Norwegian campaign

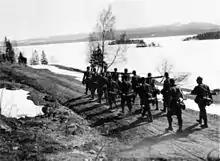
German "Gebirgsjäger" advancing northwards near Snåsa

When the nature of the German invasion became apparent to the British military, it began to make preparations for a counter-attack. Dissension among the various branches was strong though, as the British Army, after conferring with Otto Ruge, wanted to assault Trondheim in Central Norway while Churchill insisted on reclaiming Narvik. It was decided to send troops to both locations as a compromise. Admiral Lord Cork was in overall command of the Allied operations.